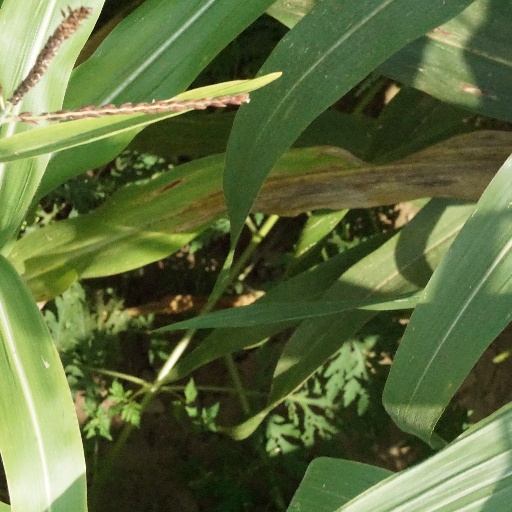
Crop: maize; corn